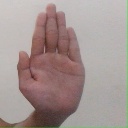
अक्षर: ध